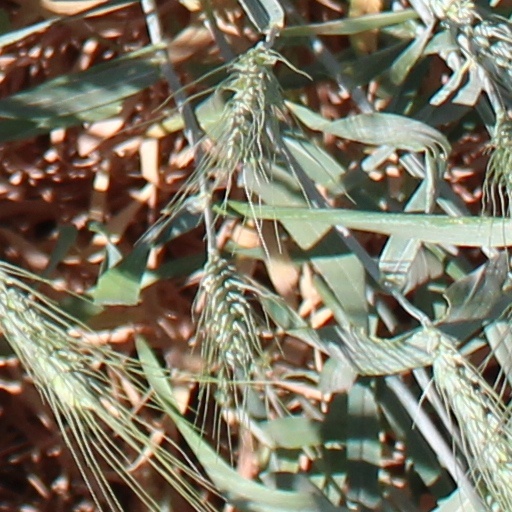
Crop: wheat